Padua Hills Theatre

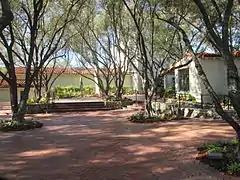
Theater courtyard

Although originating as a small community theater featuring the Claremont Community Players in the hills of Claremont in southern California, by the depression years Padua Hills featured dinner theatre by the "Mexican Players." The group presented plays, songs, and dances for theatre patrons from 1931 to 1974. Although performing in Spanish, the performances drew primarily an Anglo audience. These efforts were consistent with a larger move towards what has been called the Spanish Fantasy Past, a nostalgic remembering of a bygone pre-Anglo past. Other examples of this regional mythology that are popularly recognized by historians include the San Gabriel "Mission Play," Los Angeles Olvera Street, and Helen Hunt Jackson's popular novel "Ramona."